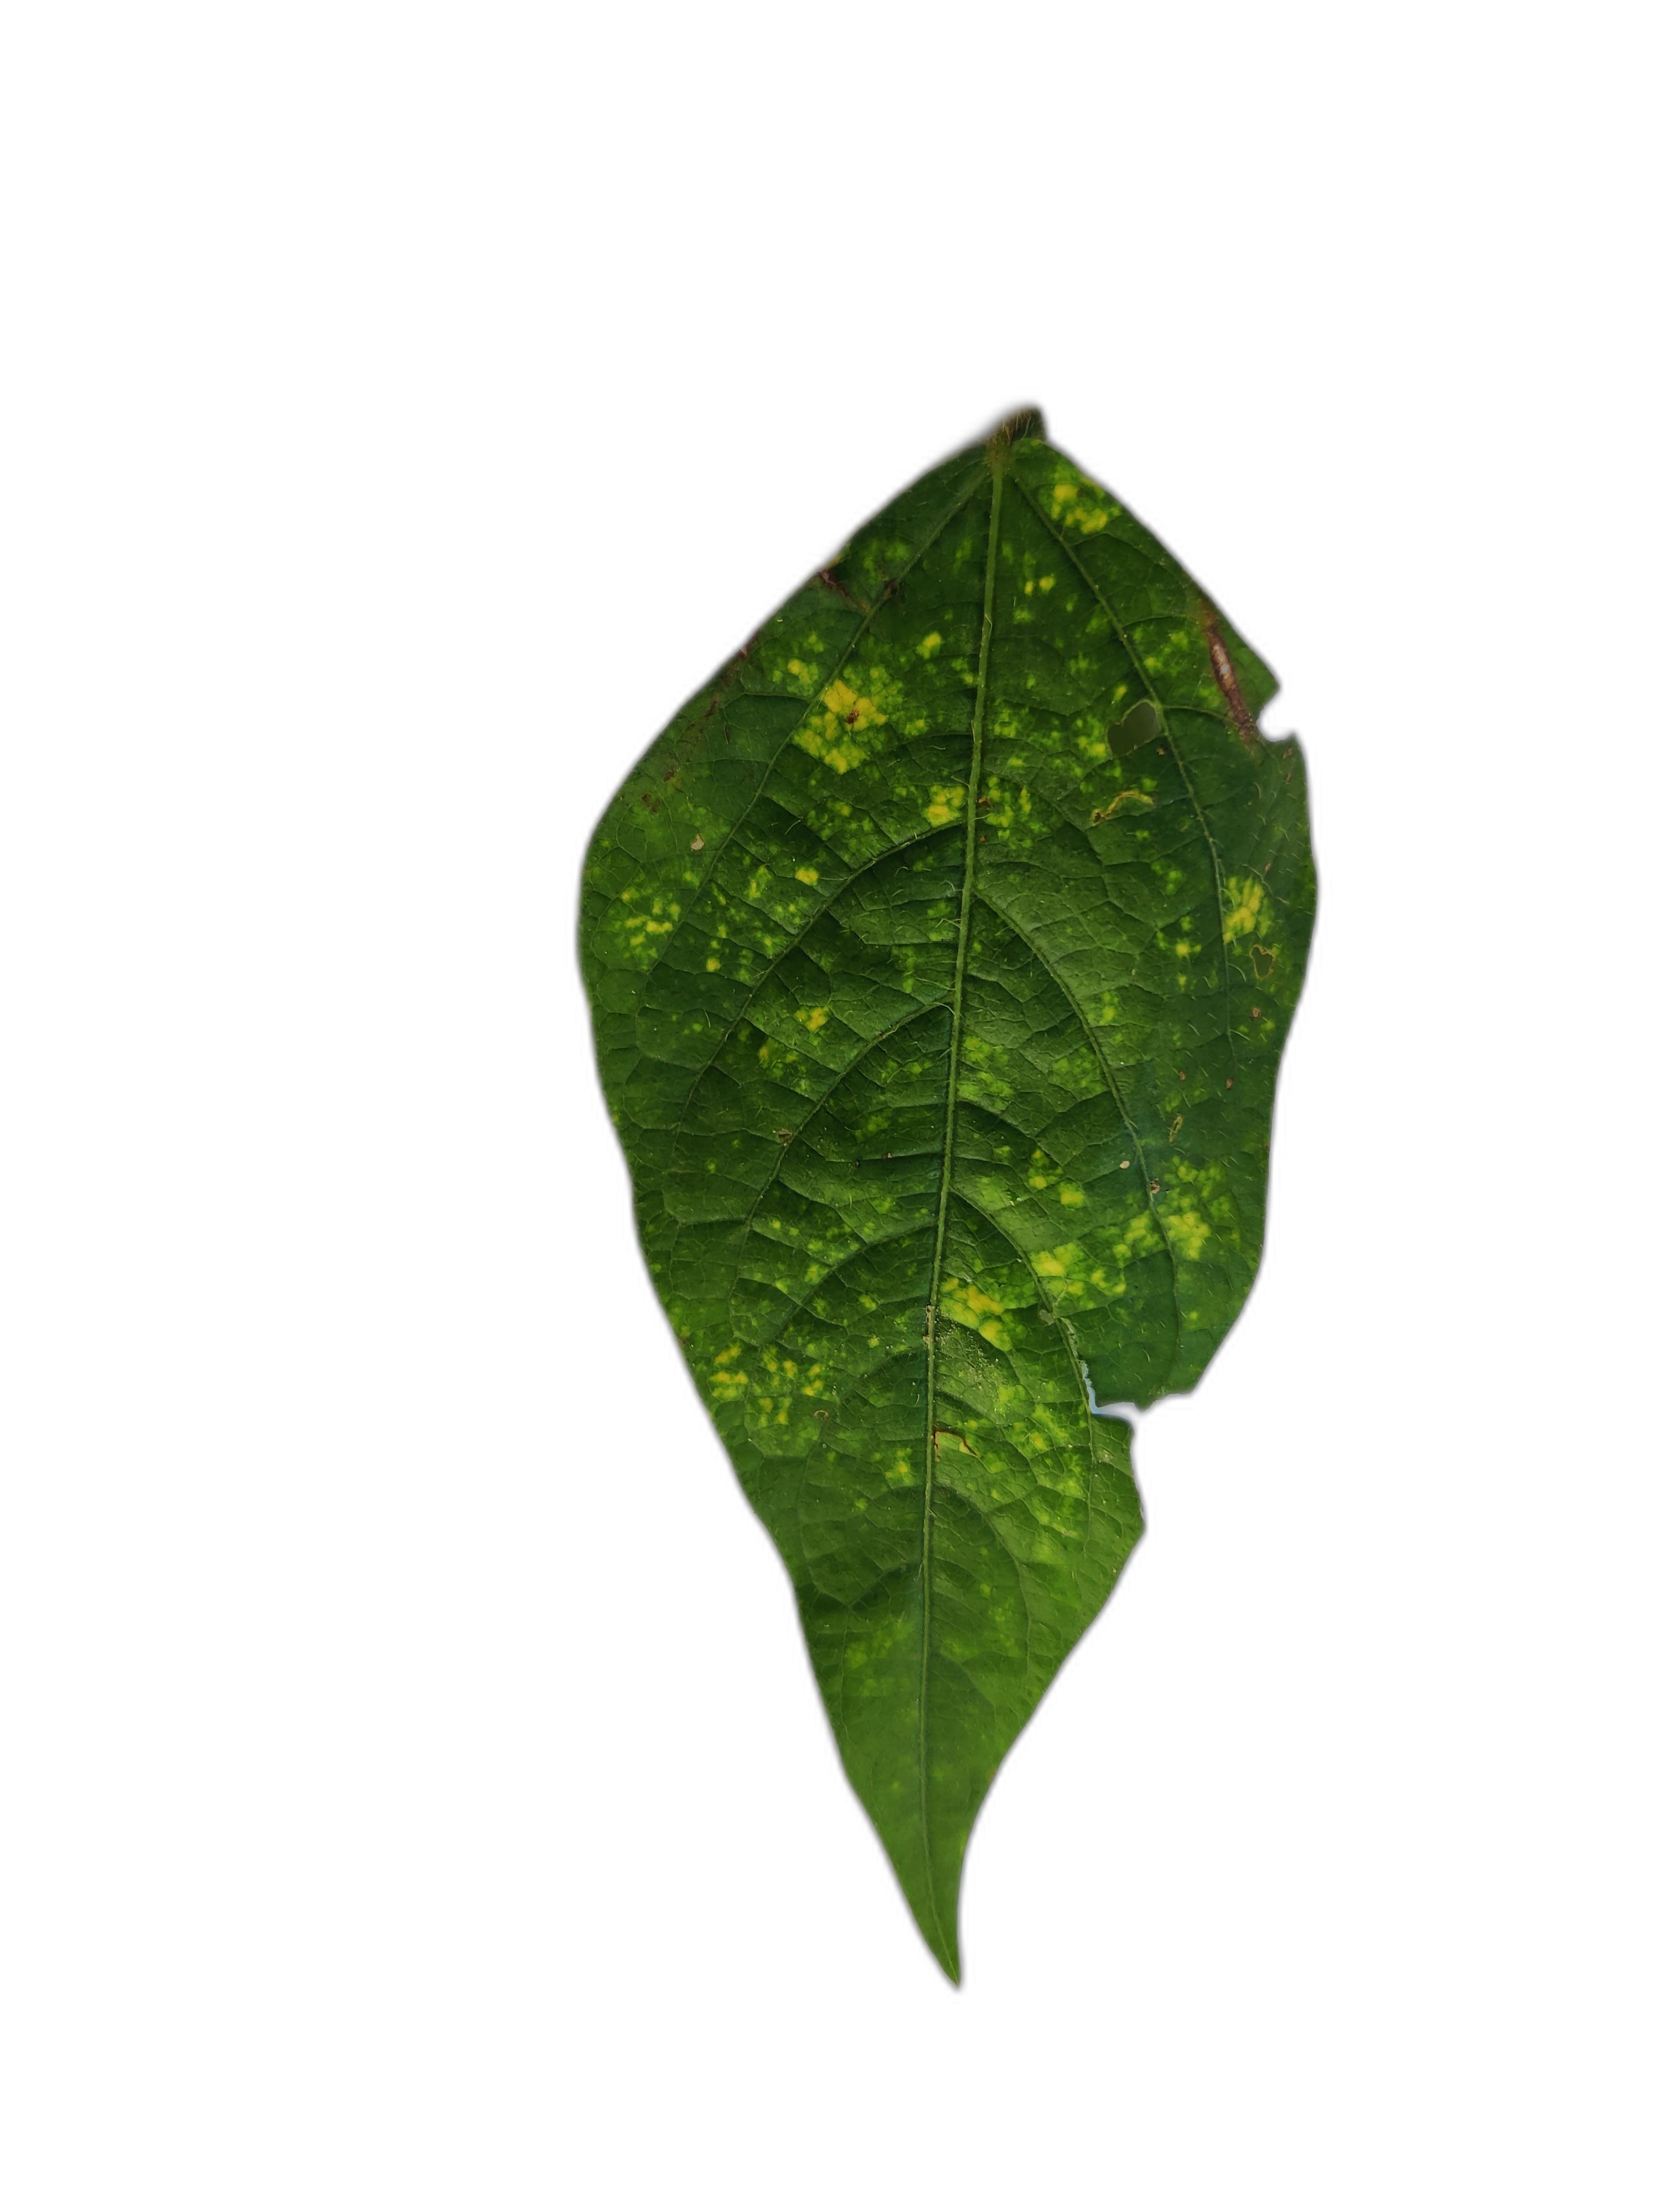
Label: Yellow Mosaic